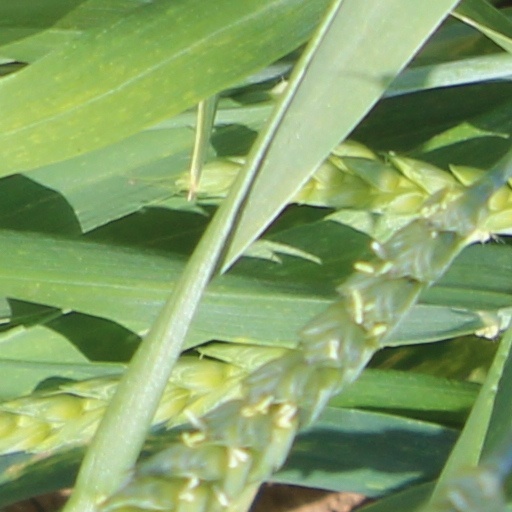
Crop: wheat